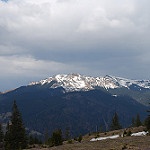
Label: mountain